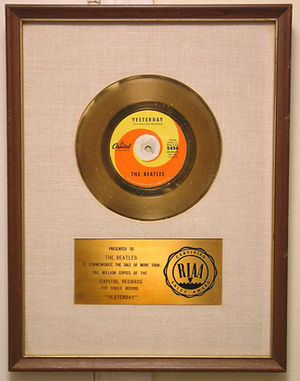
Yesterday
Guldplade for "Yesterday"
"""Yesterday"" er en sang af Paul McCartney indspillet af The Beatles den 14. juni 1965 og udsendt på albummet Help!. Sangen blev ganske vist krediteret ""Lennon/McCartney"" som sædvane var, men er udelukkende et McCartney-projekt."